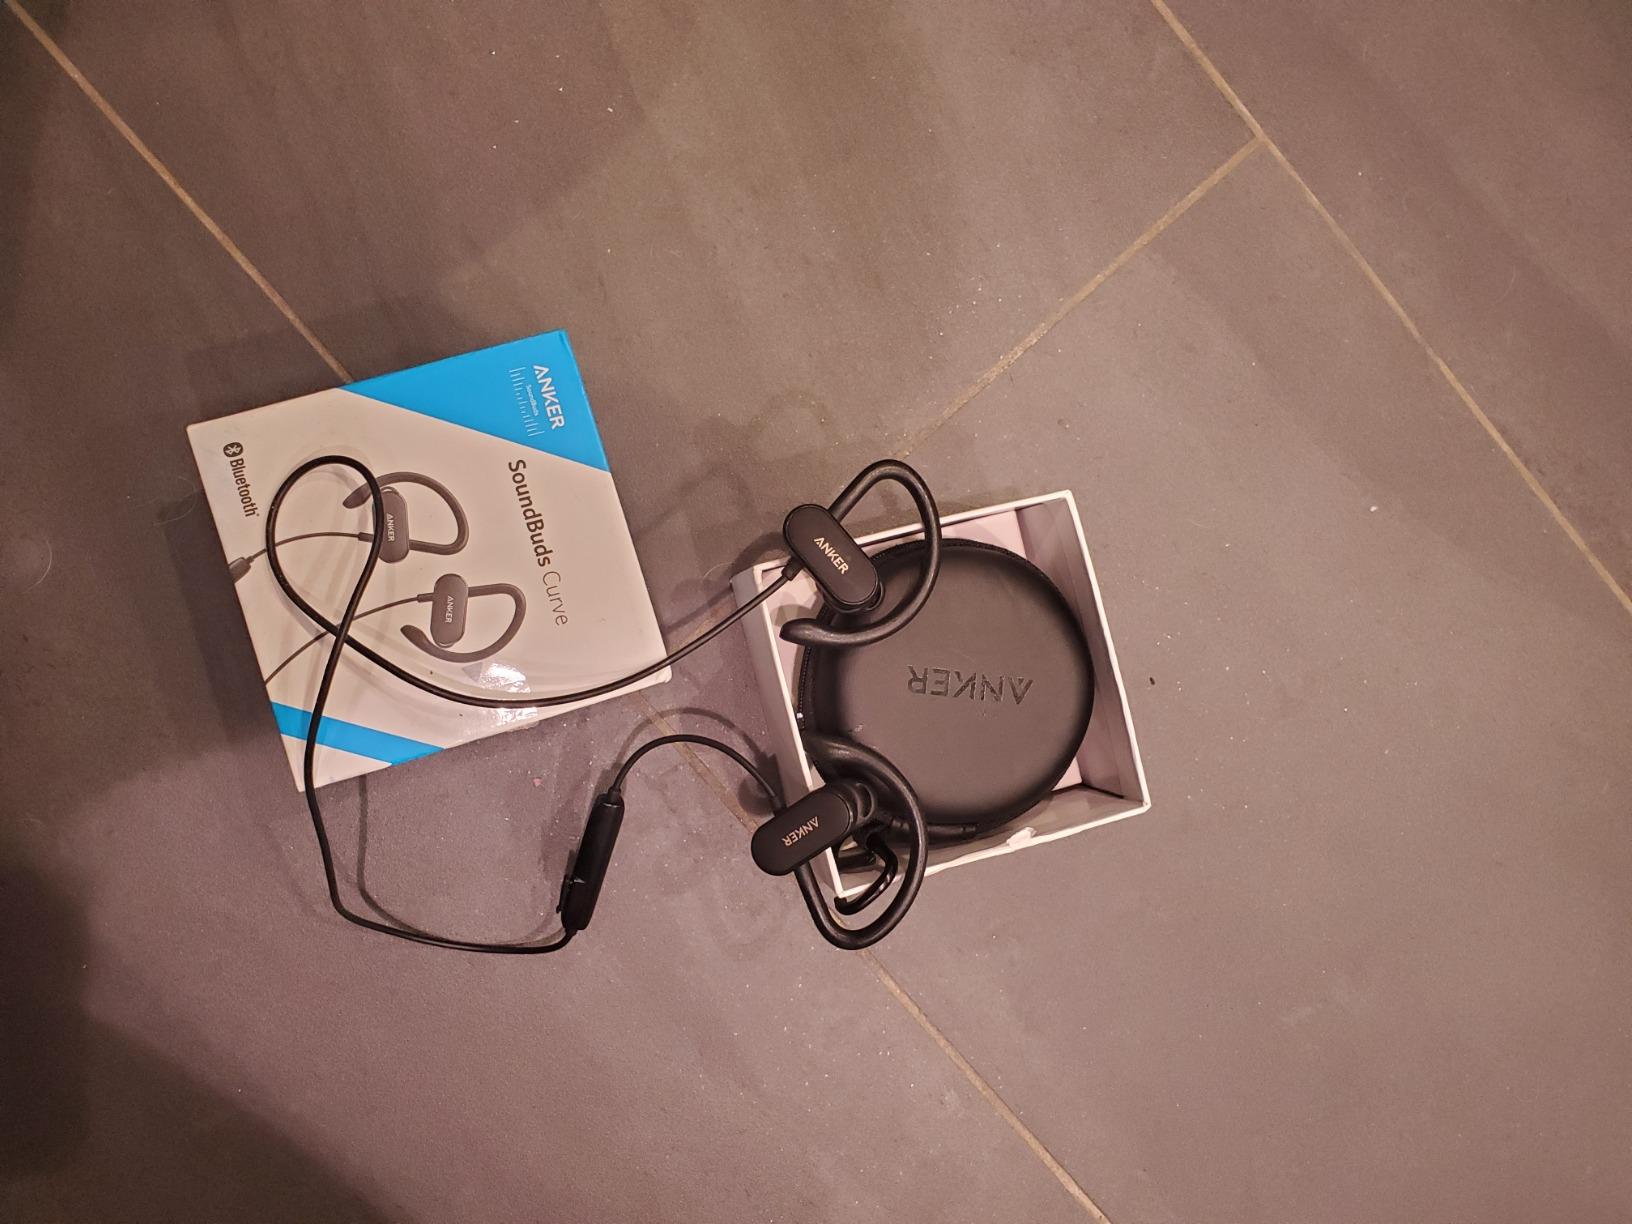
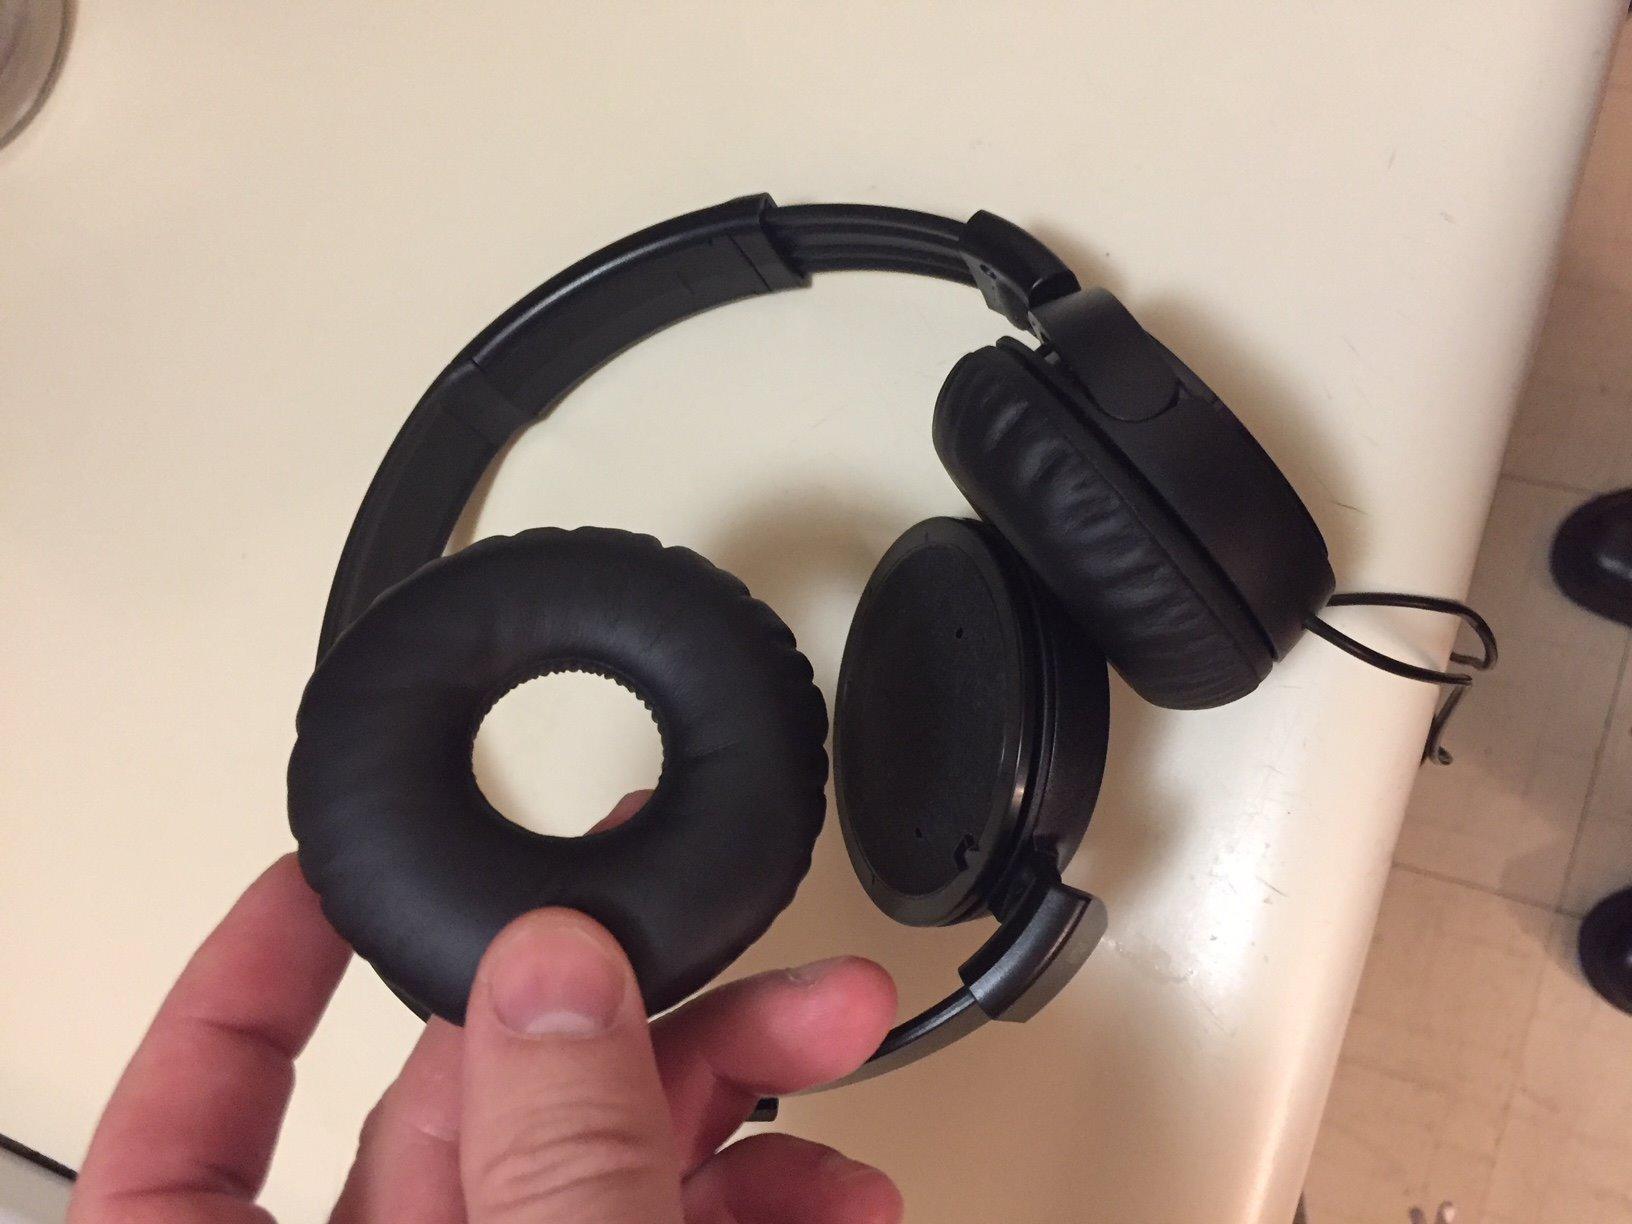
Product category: headphones
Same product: no